Mr. Bloe

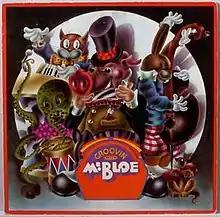

Mr. Bloe was the name given to the musicians who performed the single "Groovin' with Mr. Bloe", which was a hit in 1970 in the UK for Dick James Music (DJM). In the same year, the full album "Mr Bloe - Groovin' With Mr. Bloe" was released internationally.